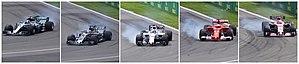
Le Grand Prix automobile du Canada 2017, disputé le 11 juin 2017 sur le circuit Gilles-Villeneuve, est la 963ᵉ épreuve du championnat du monde de Formule 1 courue depuis 1950. Il s'agit de la quarante-huitième édition du Grand Prix du Canada comptant pour le championnat du monde de Formule 1, la trente-huitième disputée sur le circuit temporaire de l'Île Notre-Dame de Montréal, du cinquantenaire de cette épreuve inscrite au calendrier en 1967, et de la septième manche du championnat 2017.